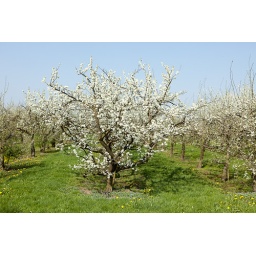
Netherlands: Landscape of the Betuwe with blossoming high trunk apple trees near Zoelen